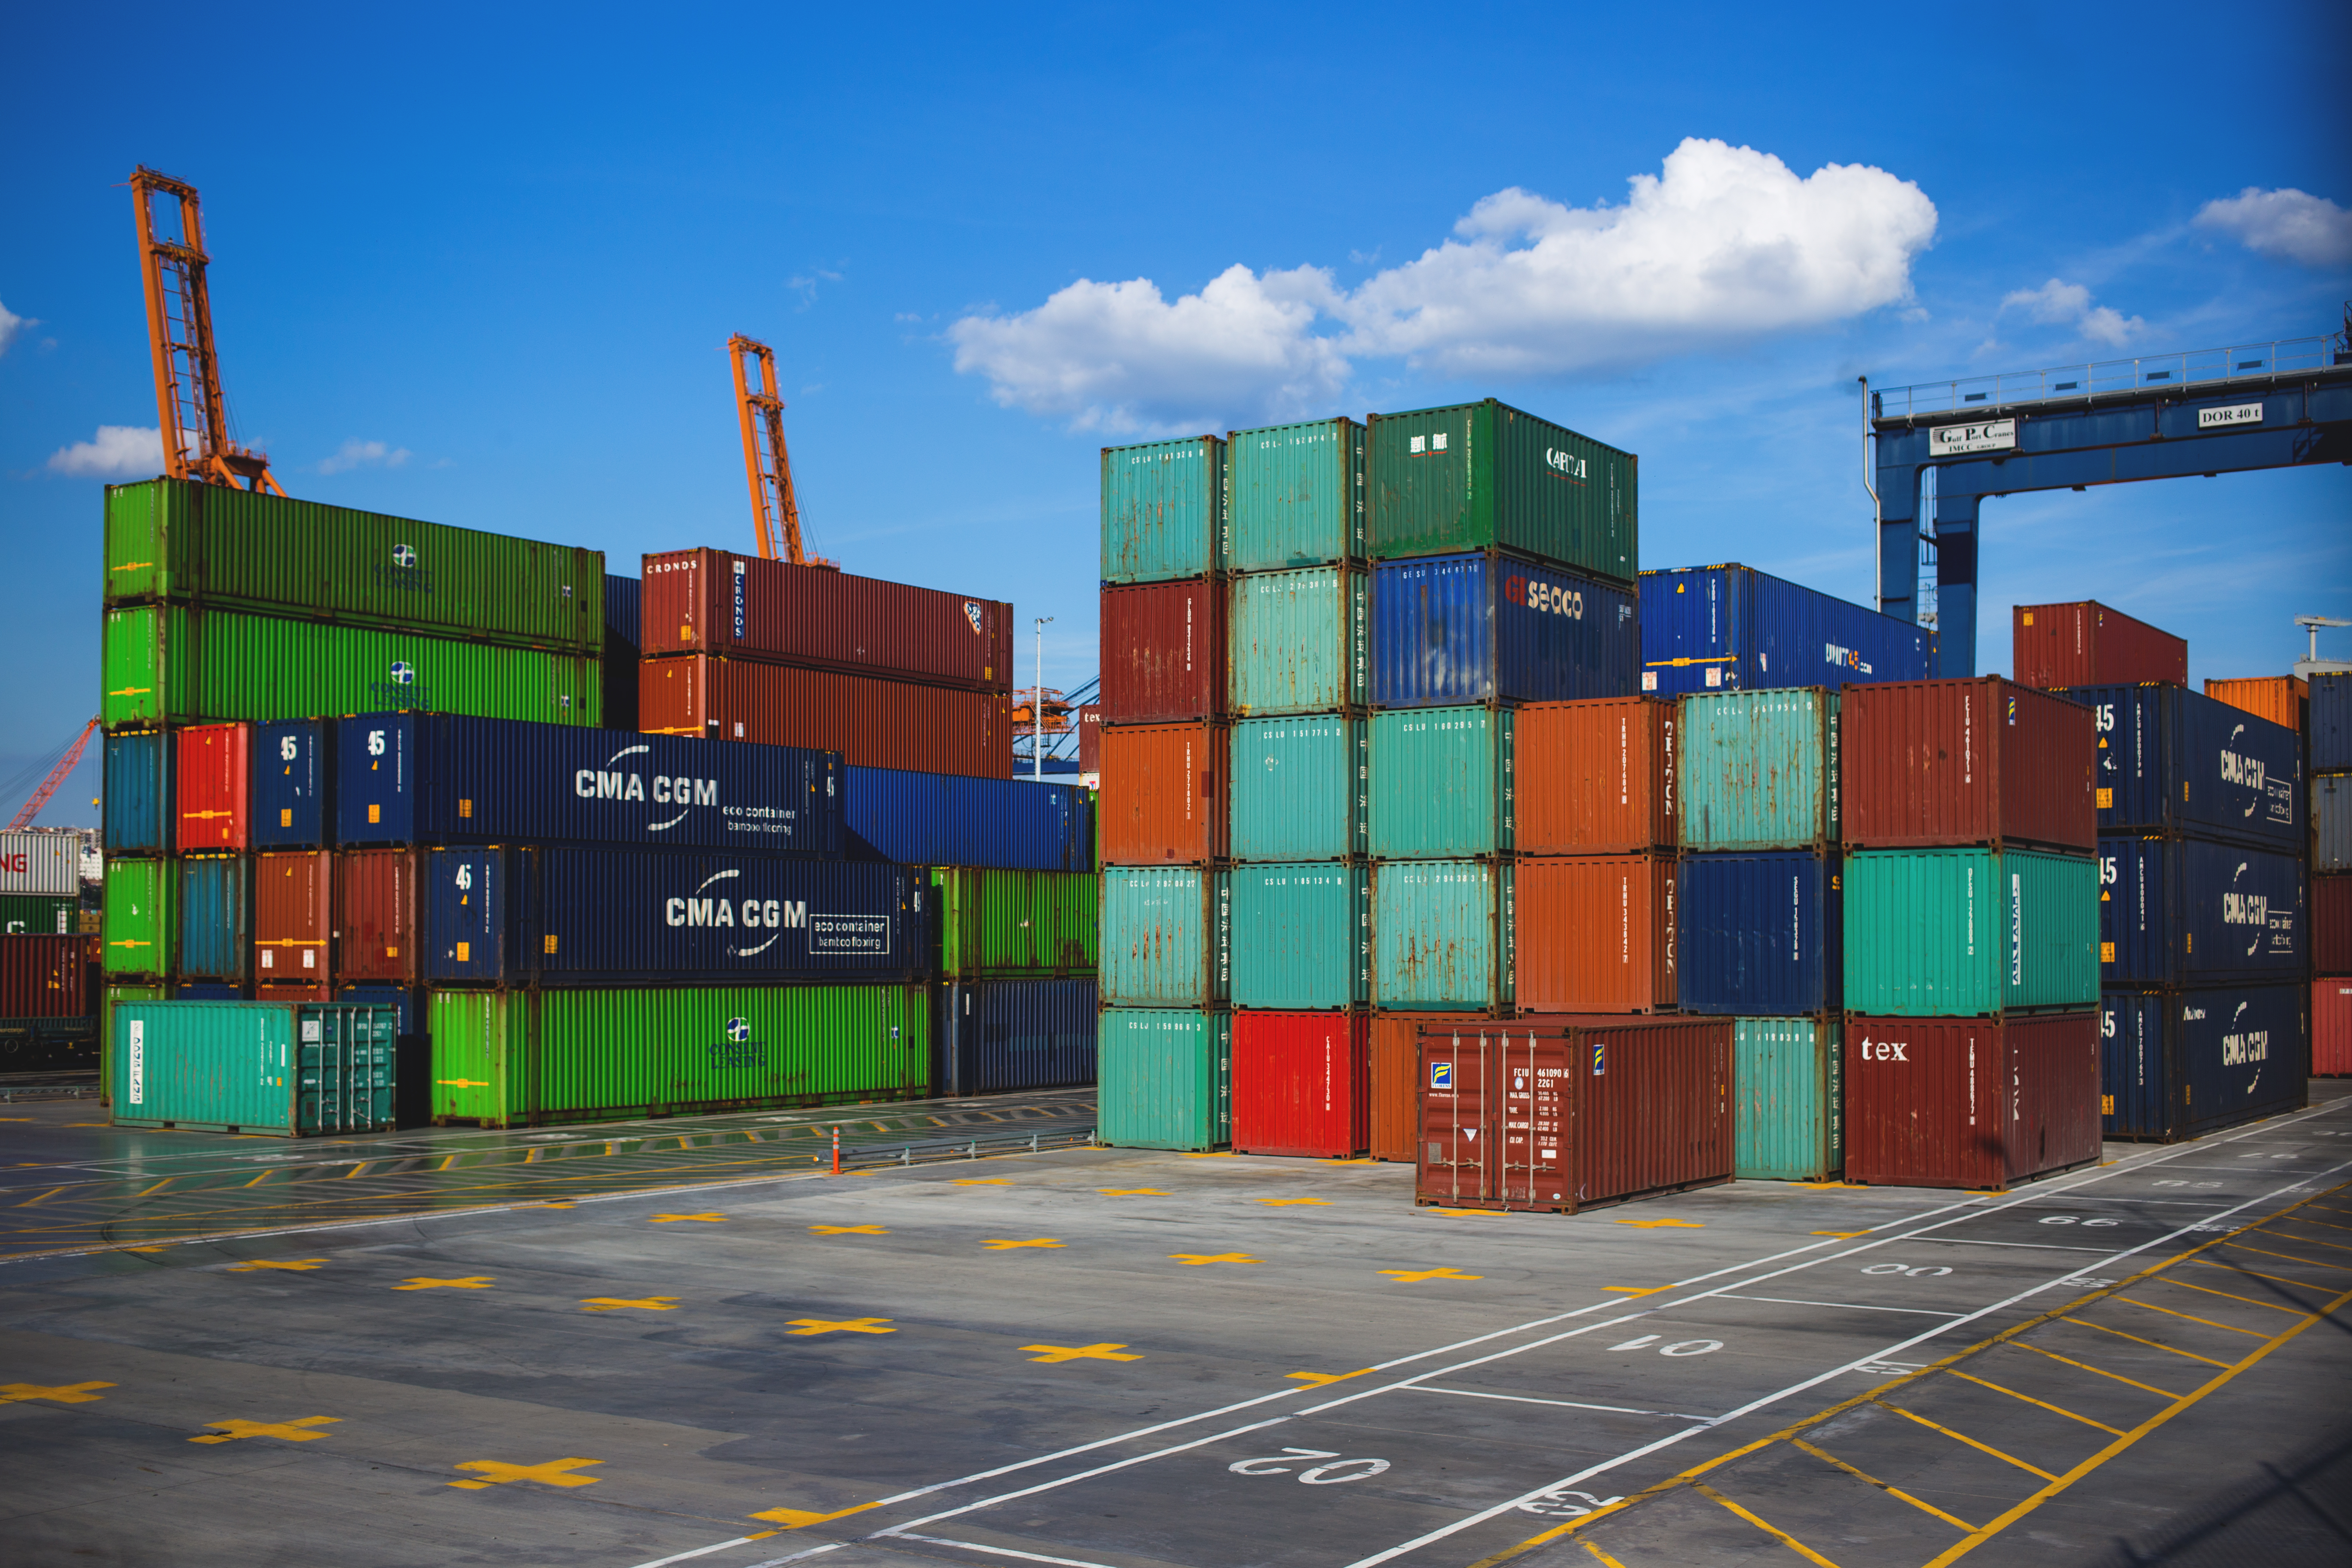
architecture, city, transport, color, facade, factory, industry, business, freight, stadium, energy, crate, storage, shipping container, warehouse, outdoors, container ship, export, import, shipping containers, urban area, cargo containers